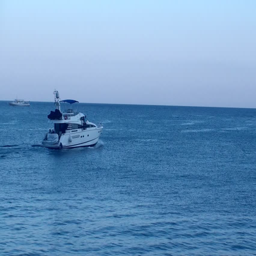
boat in the sea full hd